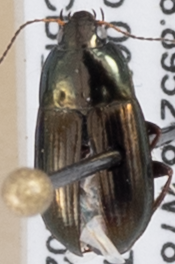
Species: Amara aenea
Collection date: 2021-05-06
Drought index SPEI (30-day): -0.166
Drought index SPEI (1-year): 0.184
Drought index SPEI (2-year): -0.1